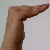
The image shows a hand gesture representing a space in Indian Sign Language.